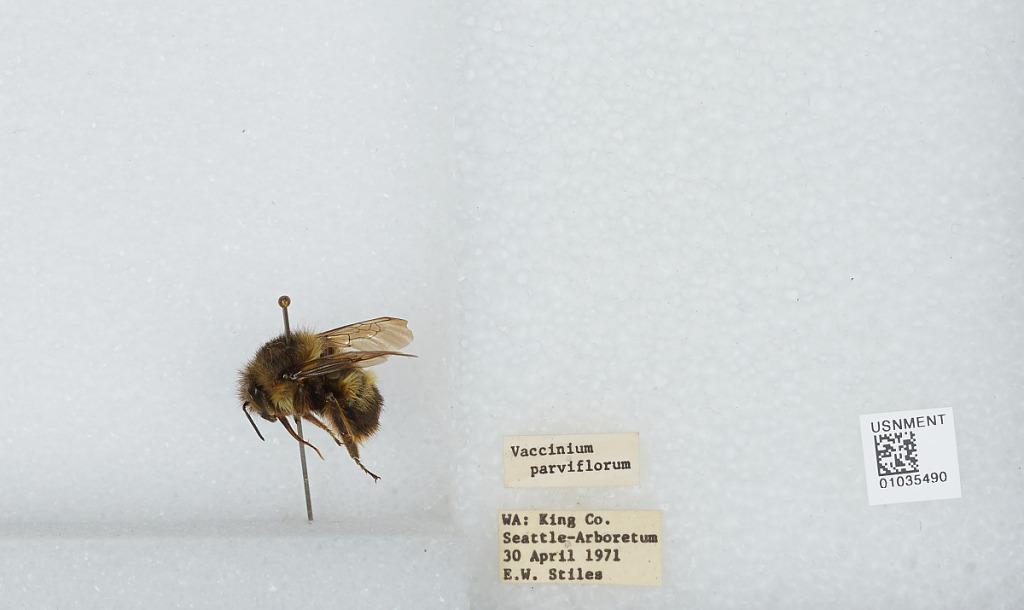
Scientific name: Bombus (Pyrobombus) mixtus Cresson
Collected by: E. Stiles
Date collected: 1971-4-30
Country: United States
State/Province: Washington
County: King
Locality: Seattle, Arboretum
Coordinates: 47.6347, -122.297